History of the Jews in Poland

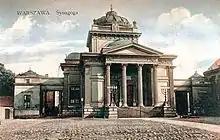
Warsaw Great Synagogue

The assassination prompted a large-scale wave of anti-Jewish riots, called "pogroms" throughout 1881–1884. In the 1881 outbreak, pogroms were primarily limited to Russia, although in a riot in Warsaw two Jews were killed, 24 others were wounded, women were raped and over two million rubles worth of property was destroyed. The new czar, Alexander III, blamed the Jews for the riots and issued a series of harsh restrictions on Jewish movements. Pogroms continued until 1884, with at least tacit government approval. They proved a turning point in the history of the Jews in partitioned Poland and throughout the world. In 1884, 36 Jewish Zionist delegates met in Katowice, forming the Hovevei Zion movement. The pogroms prompted a great wave of Jewish emigration to the United States.